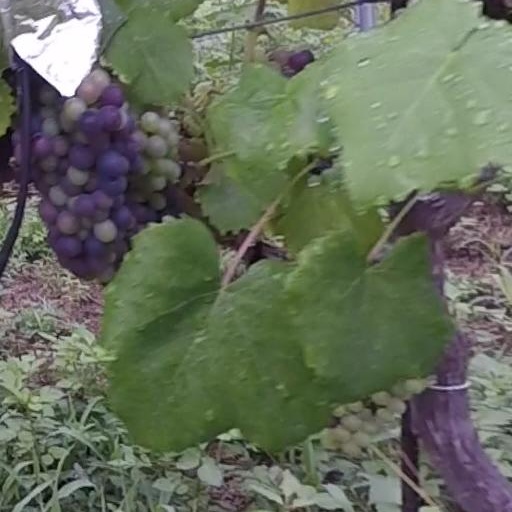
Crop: grape